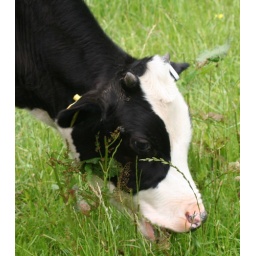
this little cow marched me outta the field by her horns on my bum........